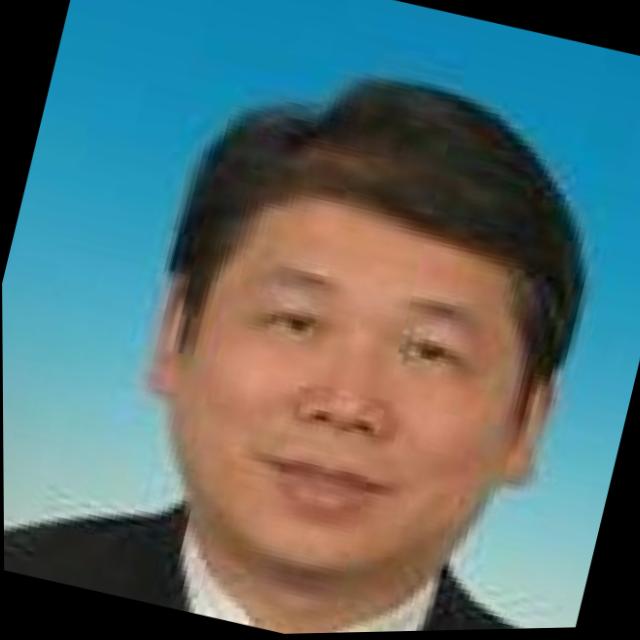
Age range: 45-64